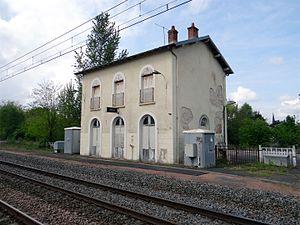
Façade de la gare S.N.C.F., vue du quai opposé, Theillay, Loir-et-Cher, France.
La gare de Theillay est une gare ferroviaire française de la ligne des Aubrais - Orléans à Montauban-Ville-Bourbon, située sur le territoire de la commune de Theillay, dans le département de Loir-et-Cher, en région Centre-Val de Loire.